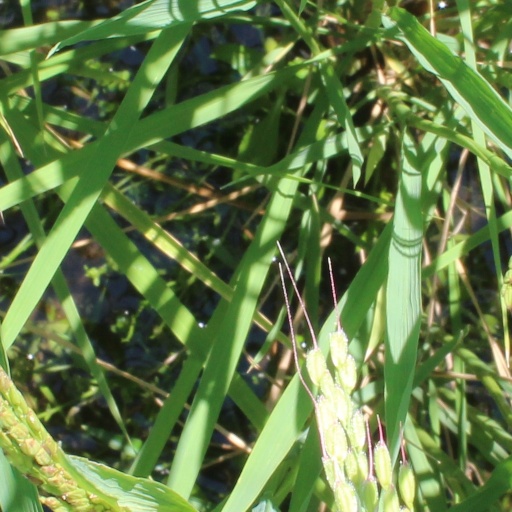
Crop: rice